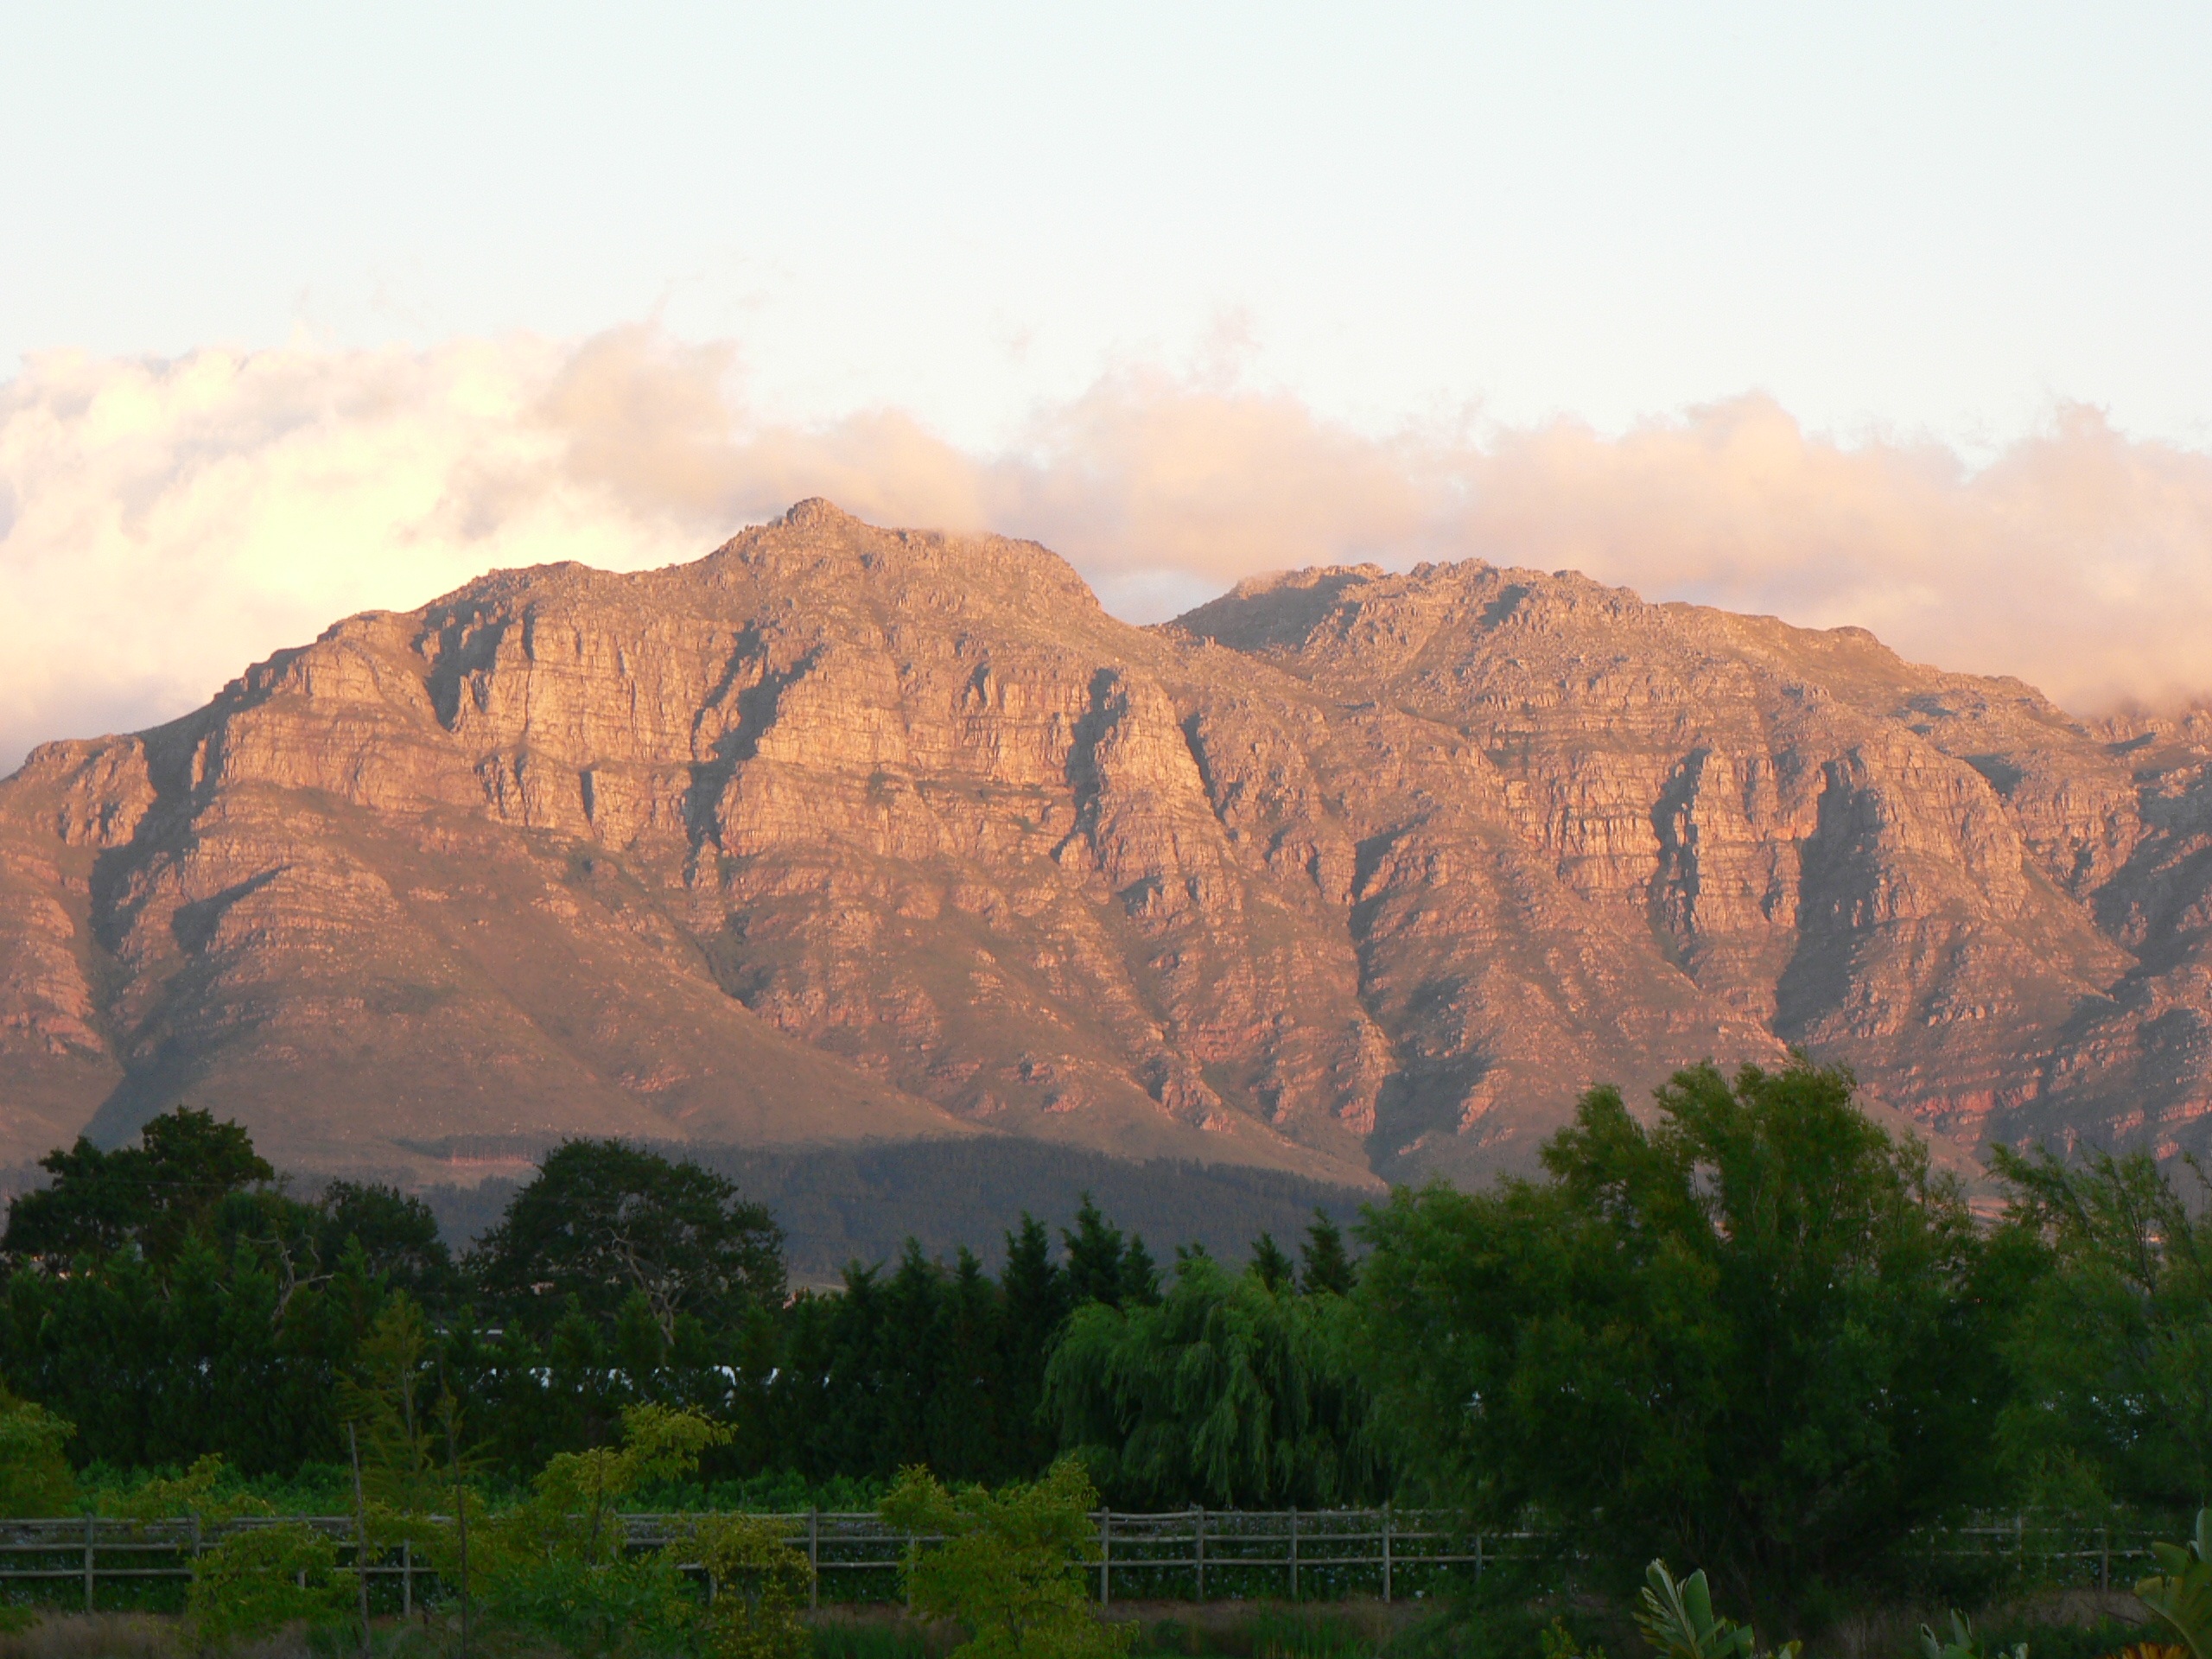
landscape, nature, rock, wilderness, mountain, cloud, morning, hill, valley, mountain range, scenic, national park, ridge, plateau, south africa, landform, natural environment, geographical feature, atmospheric phenomenon, mountainous landforms